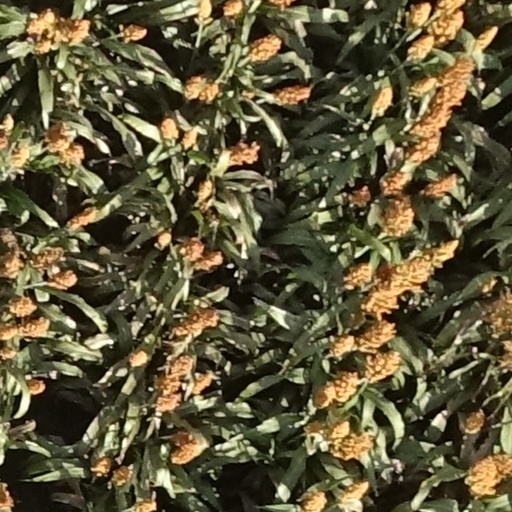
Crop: sorghum